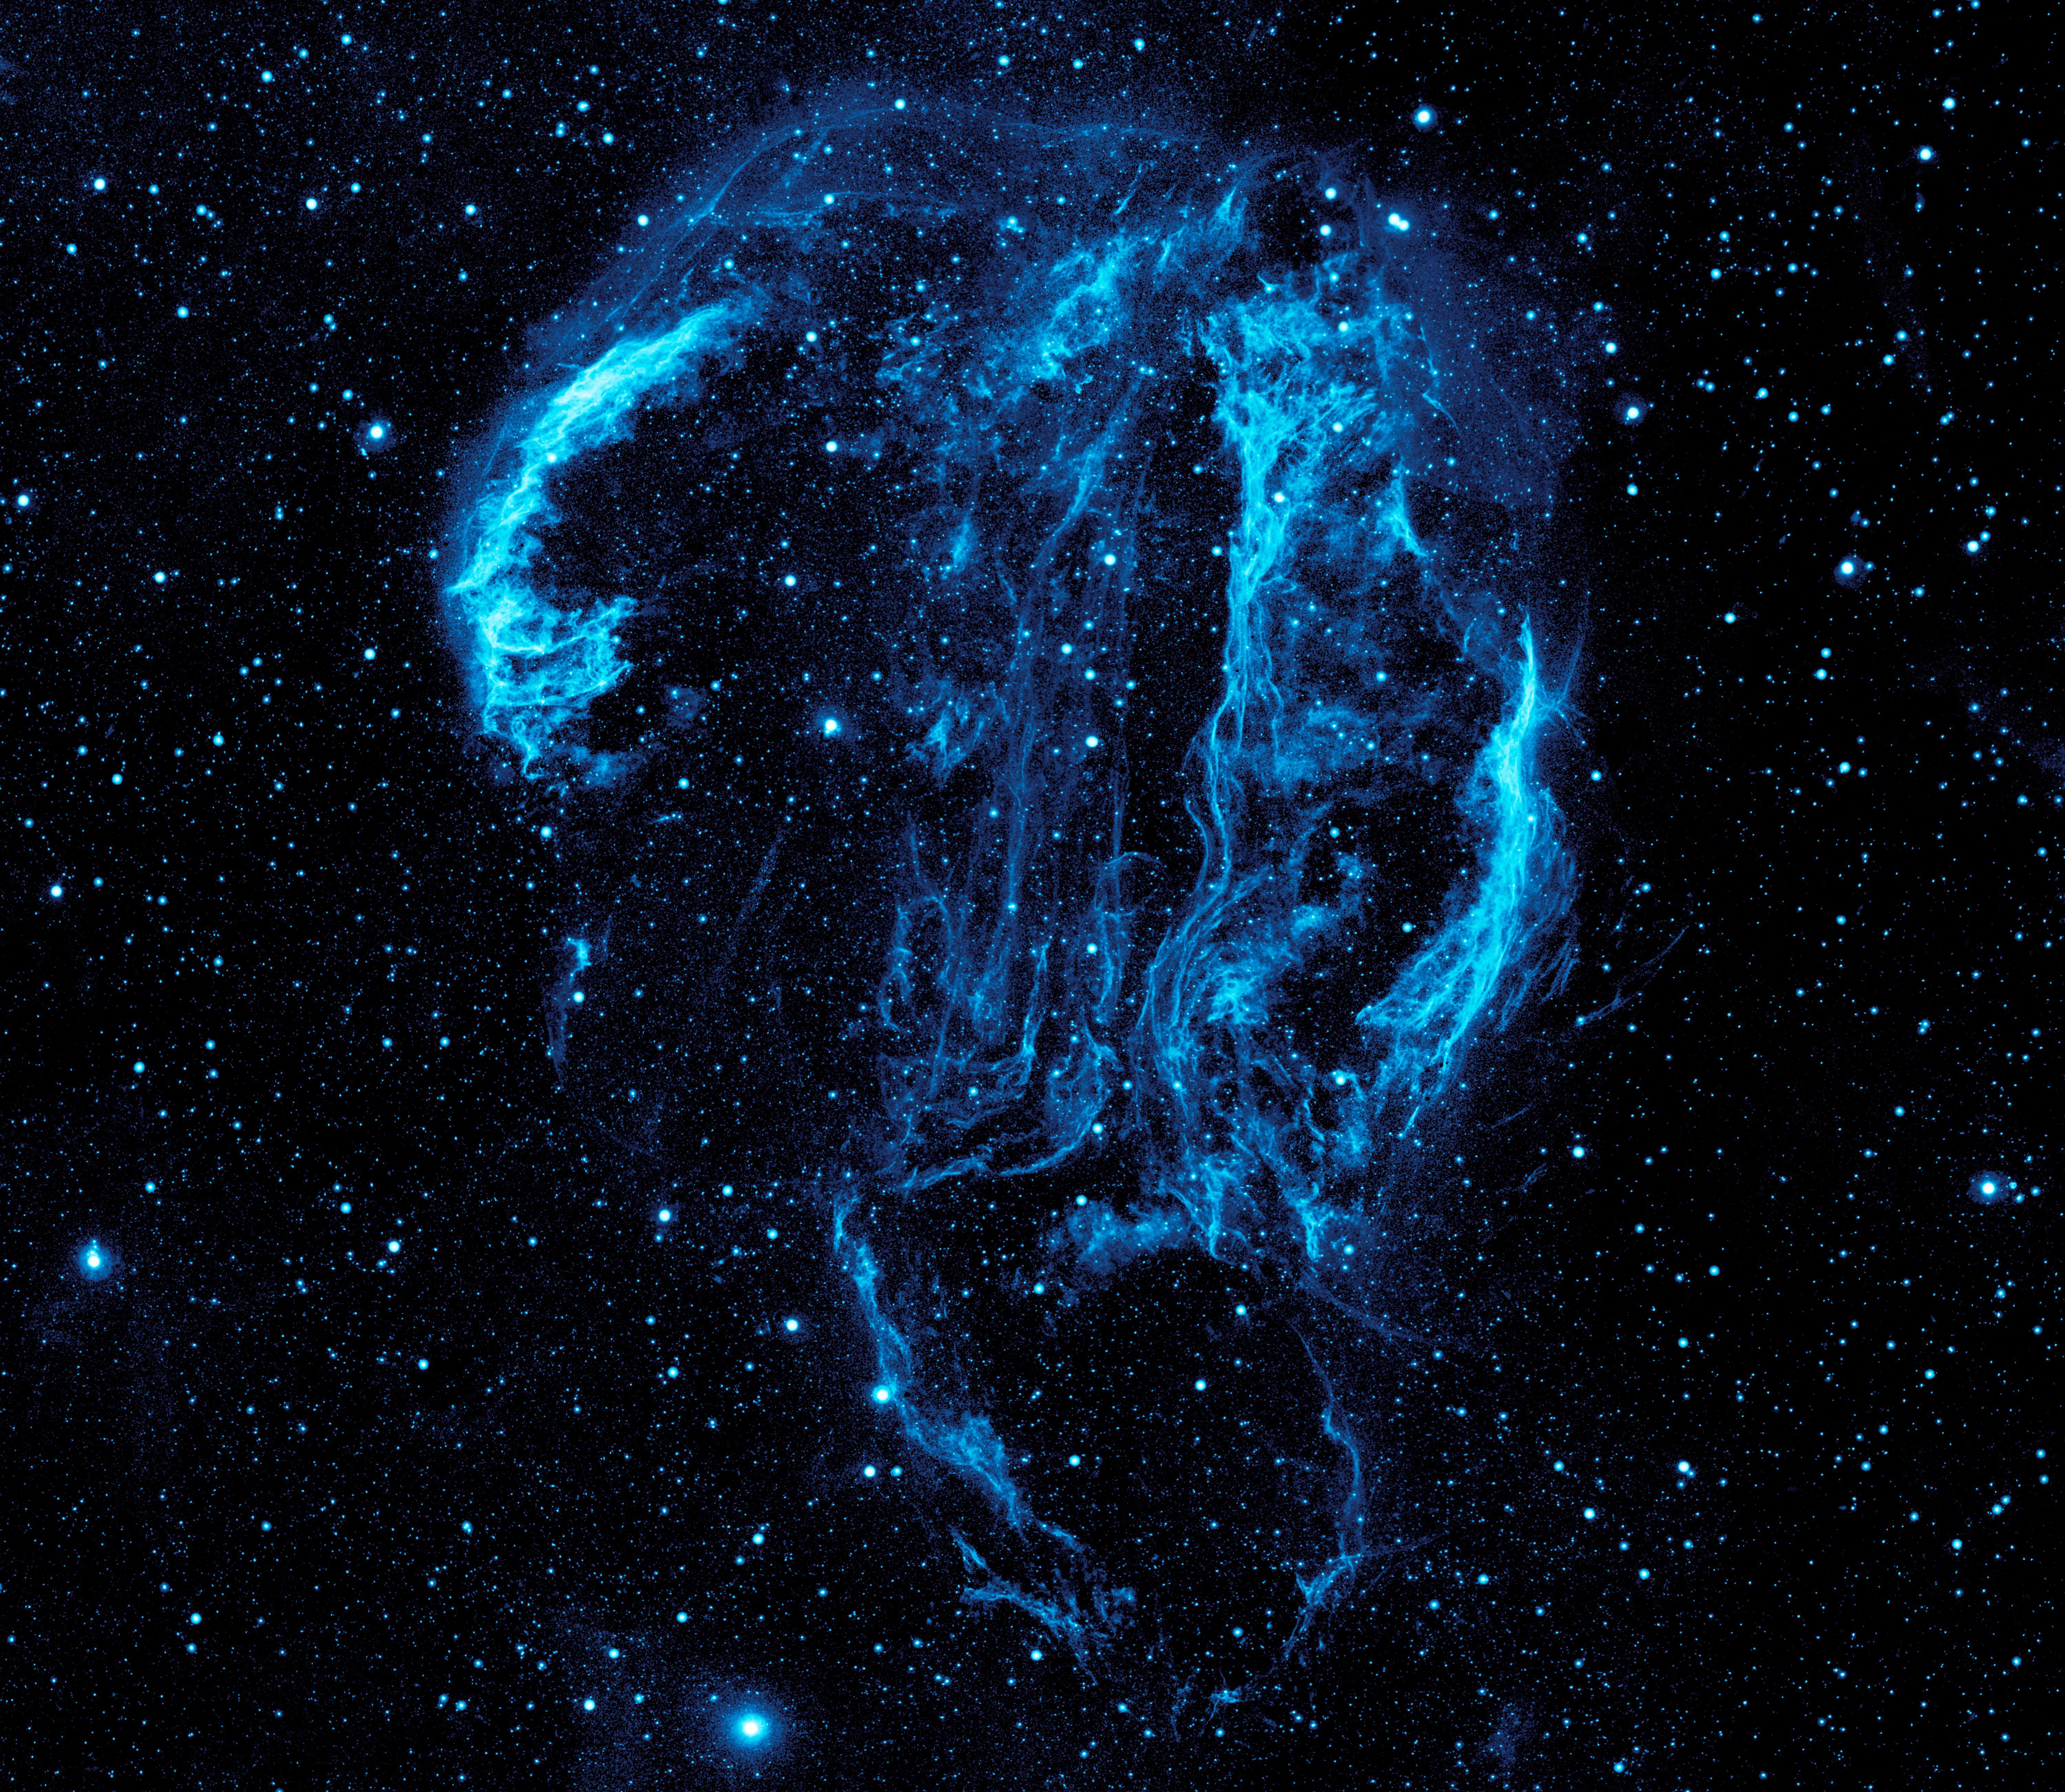
atmosphere, space, usa, dust, galaxy, nasa, nebula, outer space, astronomy, illustration, universe, gas, tendrils, astronomical object, cygnus loop nebula, ultraviolet film, galaxy evolution explorer, remnants, stellar explosion